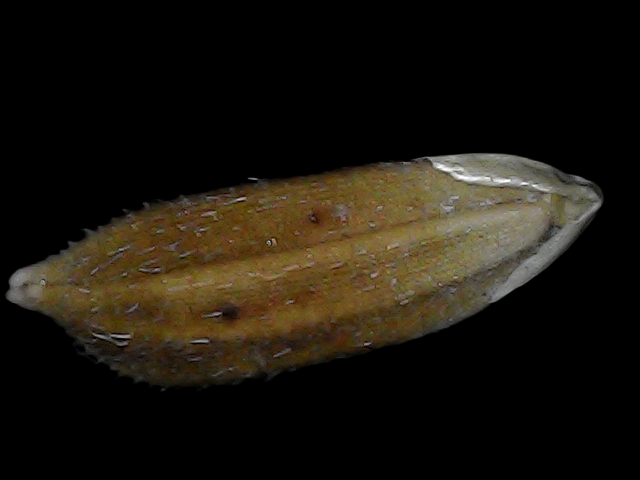
Rice variety: Bd91